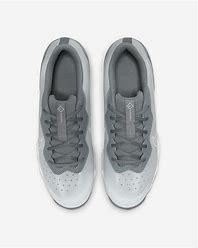
Brand: Nike
Model: Alpha Huarache 4 Keystone